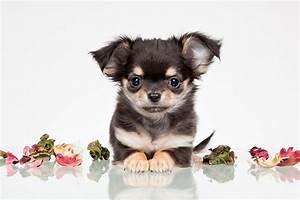
dog